East-West Passenger Rail

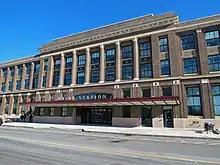
View of the restored Springfield Union Station

In 1870, the east–west line operators were consolidated into the Boston and Albany Railroad (B&A). The New York Central and Hudson River Railroad leased the B&A for 99 years from July 1, 1900. This lease passed to the New York Central Railroad (NYC) in 1914; throughout this, the B&A kept its own branding in the public eye. At its peak in 1912, the B&A operated 12 Boston-Albany round trips, one Boston-Pittsfield round trip, and as many as 10 Pittsfield-North Adams round trips. The NYC merged into Penn Central on February 1, 1968. By the early part of the 20th century, commuter rail service was provided east of Worcester, with intercity rail continuing on west. During the 1940s period of peak passenger volume, the New Haven Railroad (with the cooperation of the New York Central) ran several Boston-New York City trains along the route to Worcester and Springfield and then south. The service included an overnight train with sleeping car service. The last passenger service to run on the line before the creation of Amtrak was an unnamed Chicago-bound successor to the New York Central's "New England States" on April 30, 1971"."